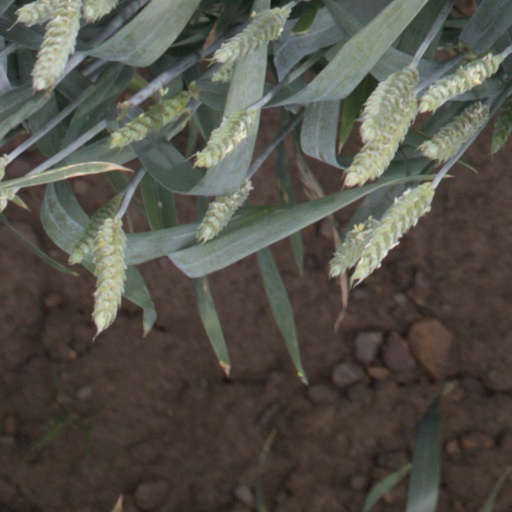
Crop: wheat